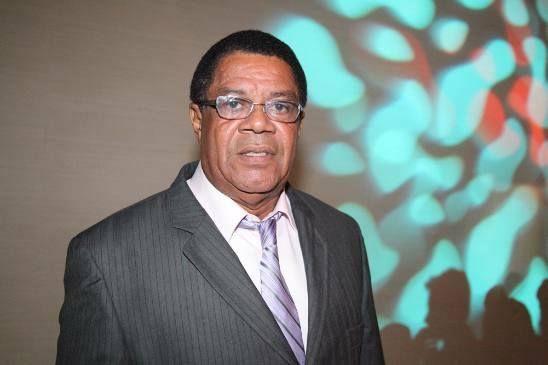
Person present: Yes